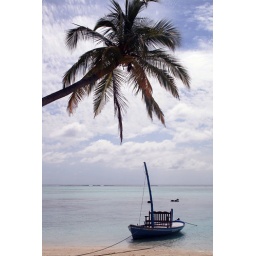
boat in water